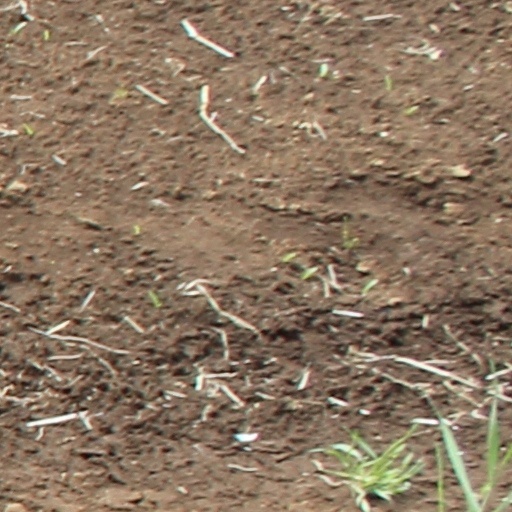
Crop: wheat